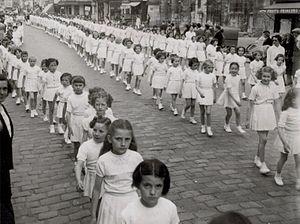
Fête de la Jeunesse des Ecoles publiques - Défilé des enfants du primaire à Pont-Audemer
Cette page concerne l'année 1955 du calendrier grégorien.
La Fête de la jeunesse des écoles publiques, en France, a connu son âge d'or au XXᵉ siècle dans les décennies 1920 à 1960.